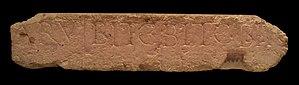
Musée gallo-romain de Fourvière (Lyon) - Gradin de l'amphithéâtre des Trois Gaules - [...] ARV(ernis) / BIT(urigibus) C(ubis)